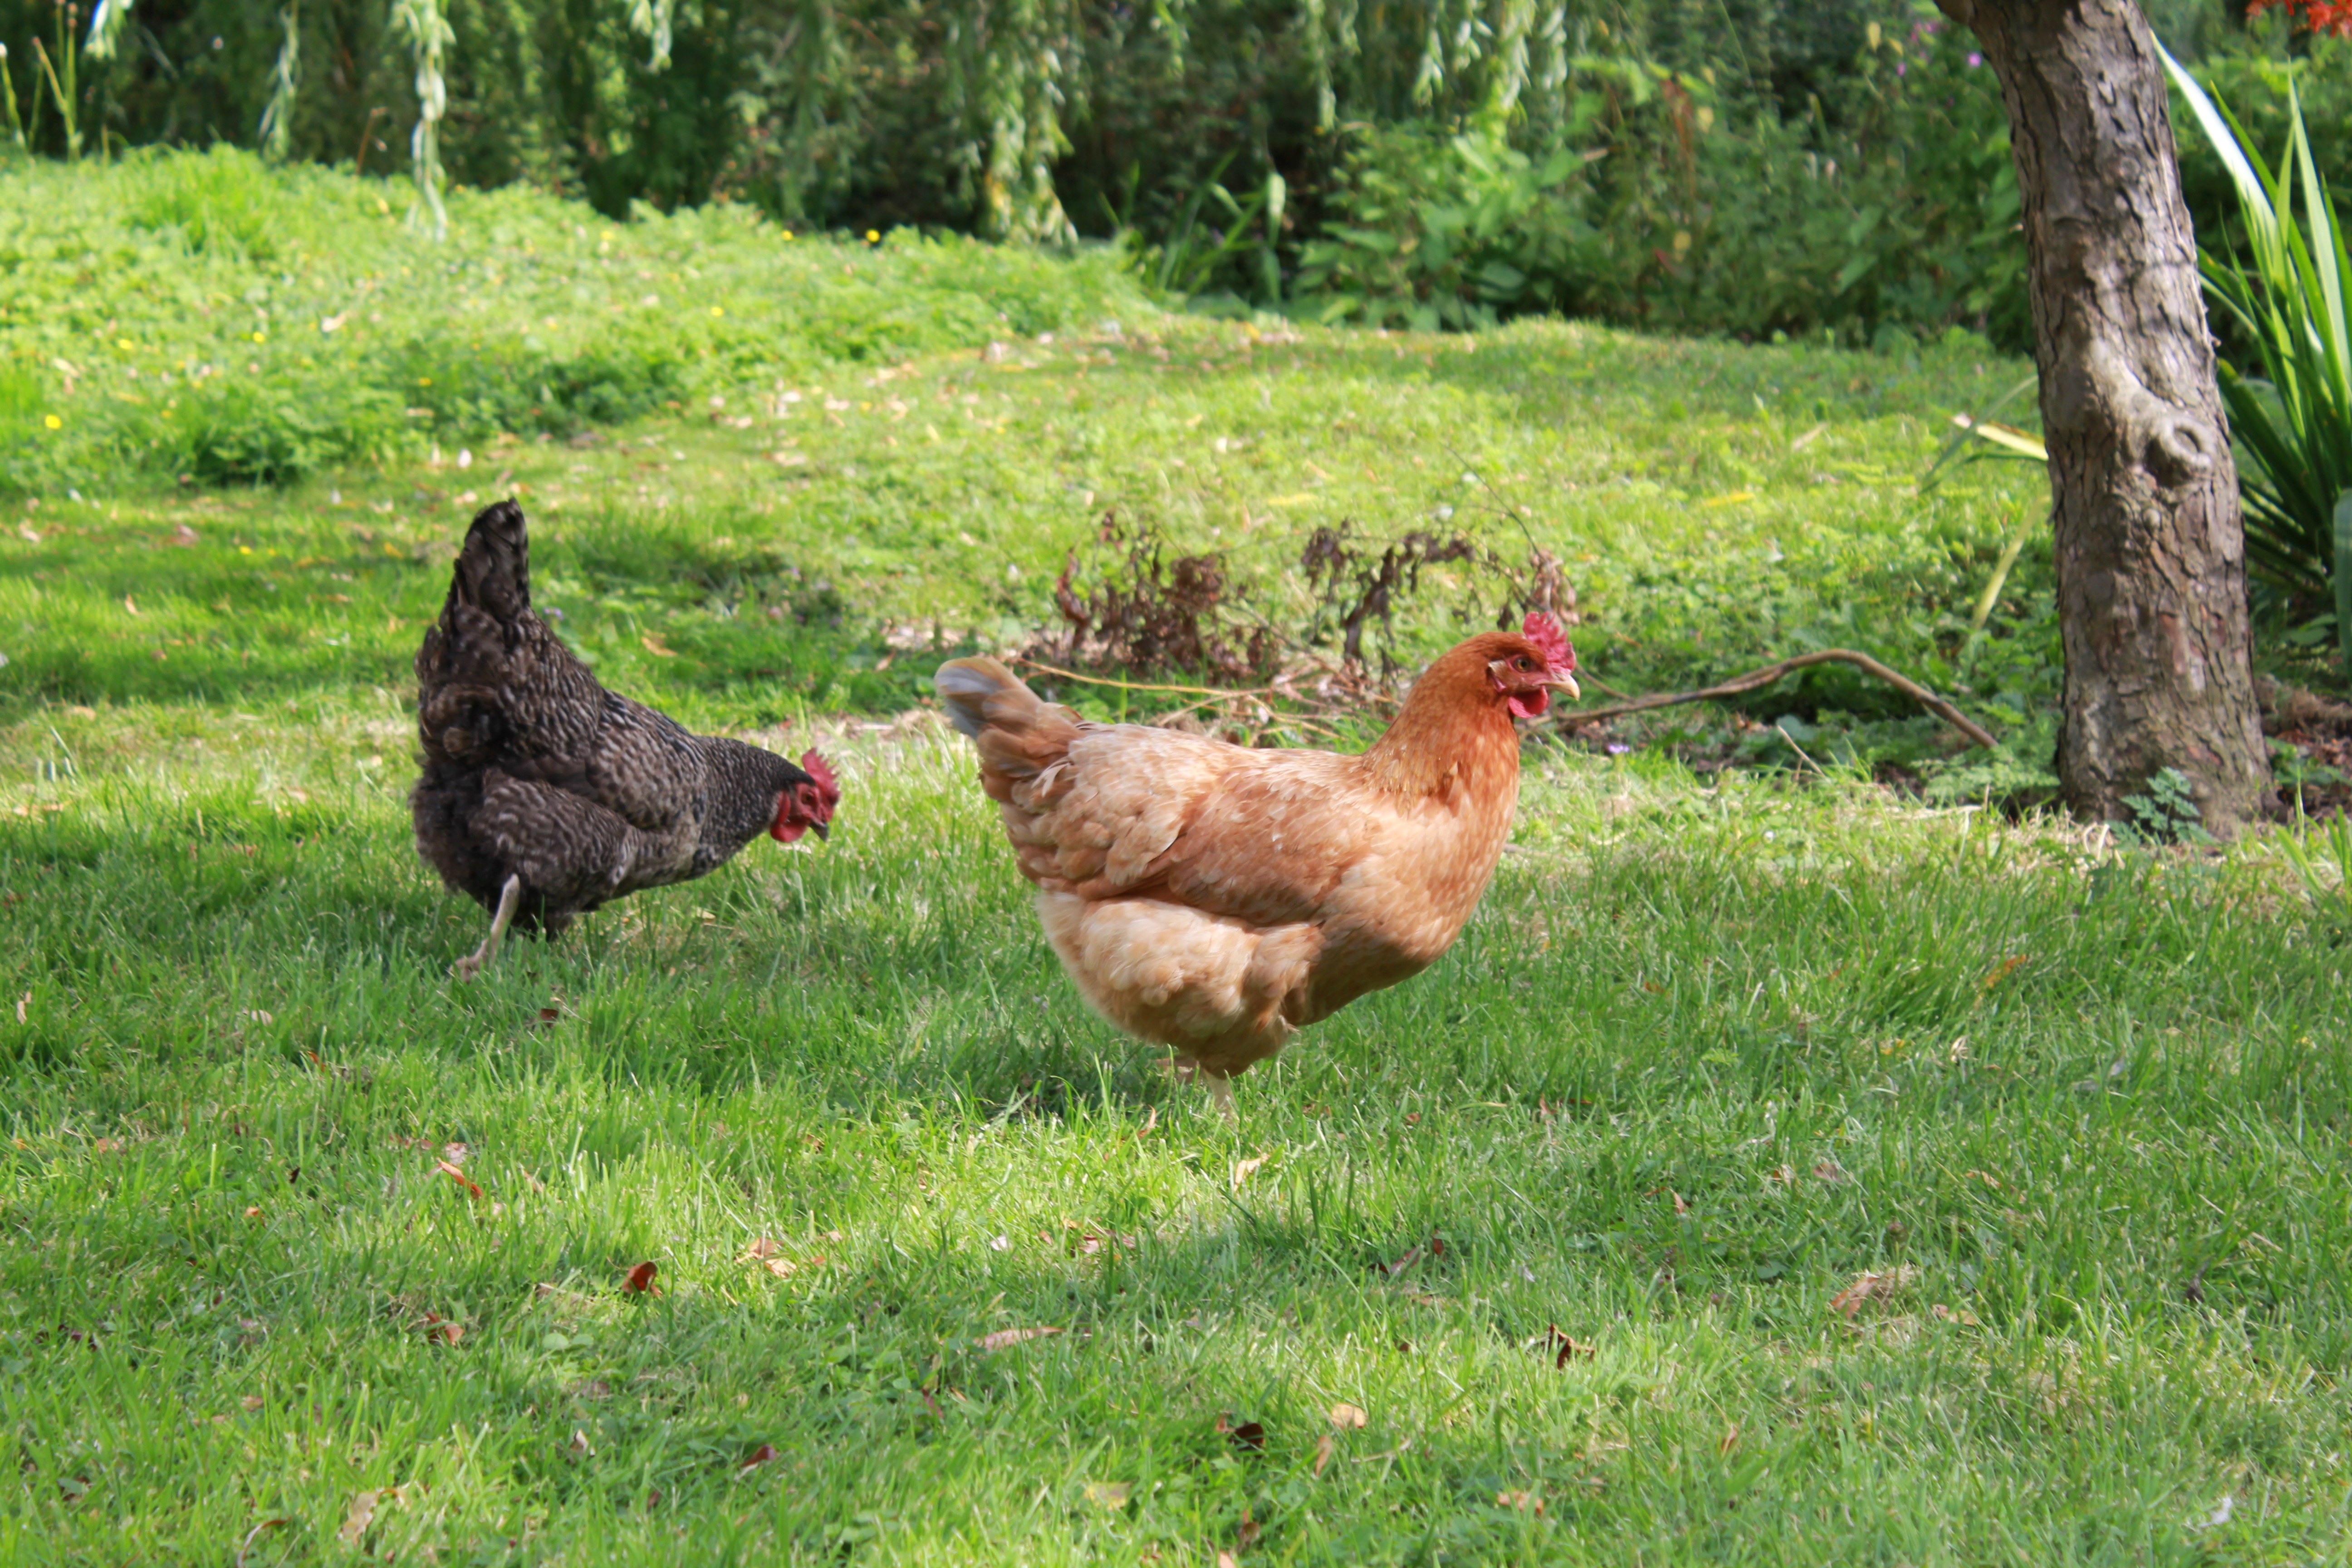
bird, prairie, pasture, chicken, fowl, fauna, rooster, poultry, birds, galliformes, vertebrate, chickens, household, phasianidae, country side